Bairagee

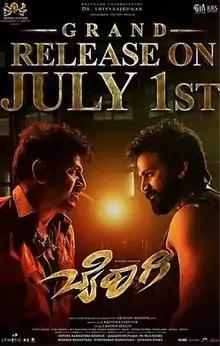
Theatrical release poster

Bairagee is a 2022 Indian Kannada-language action drama film directed by Vijay Milton. A remake of Milton's own Tamil film "Kadugu", the film stars Shiva Rajkumar and Dhananjay in the lead roles, while Anjali, Pruthvi Ambaar, Sharath Lohithaswa, Shashi Kumar and Vinod Kumar Alva are in key supporting roles. The music was composed by Anoop Seelin, while the cinematography and editing were handled by Deepu S. Kumar and Vijay Milton.